Rio Monterroso

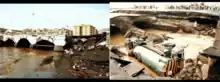
700m2 sinkhole in the River Monterroso's original culvert

As of 2015, there were plans to build a river park along the banks of a portion of the Monterroso river in Estepona.